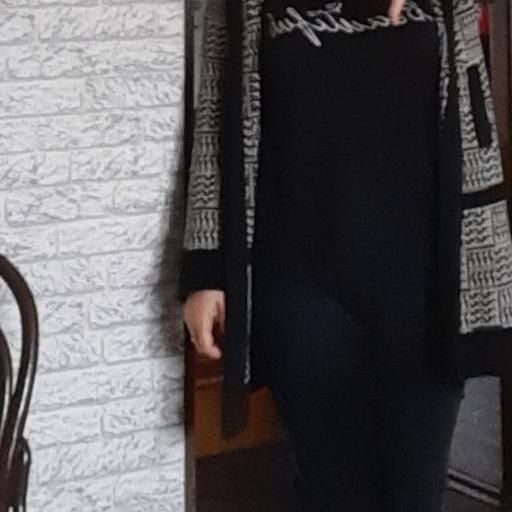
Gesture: no_gesture